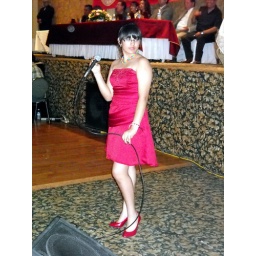
Nice hispanic teen singing a ballad song in aschool event with a nice red dress and red shoes.